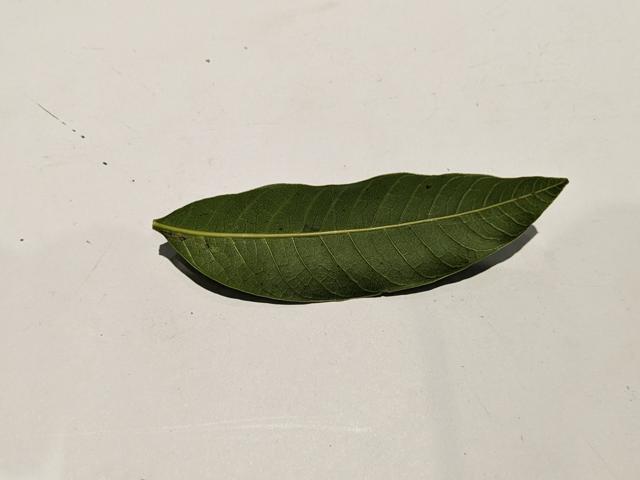
Mango leaf variety: Himsagar